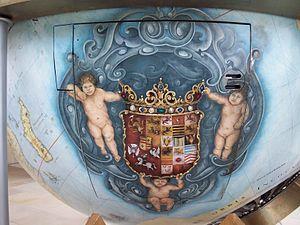
Le Globe géant de Gottorf est un globe terrestre de 3 m de diamètre visitable, construit entre 1650 et 1664 pour le compte du duc Frédéric III de Holstein-Gottorp dans le jardin de son château de Gottorf à Schleswig, et qui fut célèbre dans toute l'Europe. La conception du globe a été confiée au savant et bibliothécaire de la cour Adam Olearius, et sa réalisation à l'armurier du Limbourg Andreas Bösch. Le globe se trouve maintenant dans le Musée d'ethnographie et d'anthropologie de l'Académie des sciences de Russie à Saint-Pétersbourg. On trouve d'autres globes visitables dans le Planétarium Adler de Chicago, et à l'observatoire Robert-Mayer de Heilbronn. Avec la reconstruction moderne à Gottorf, ce sont ainsi quatre globes visitables connus.